Igé, Orne

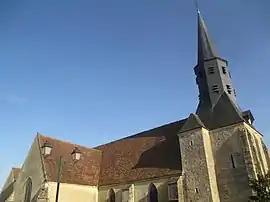
The church in Igé

Igé is a commune in the Orne department in north-western France.